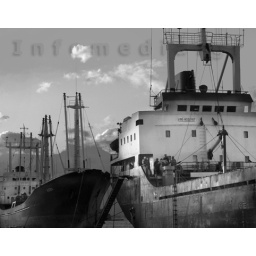
In front of the harbour in Nafplio - Foto in black &amp;amp; white version